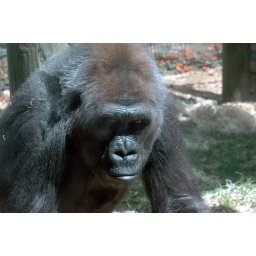
From the Toronto Zoo-Taken through a very small and dirty window with many kids in the way!!!!!